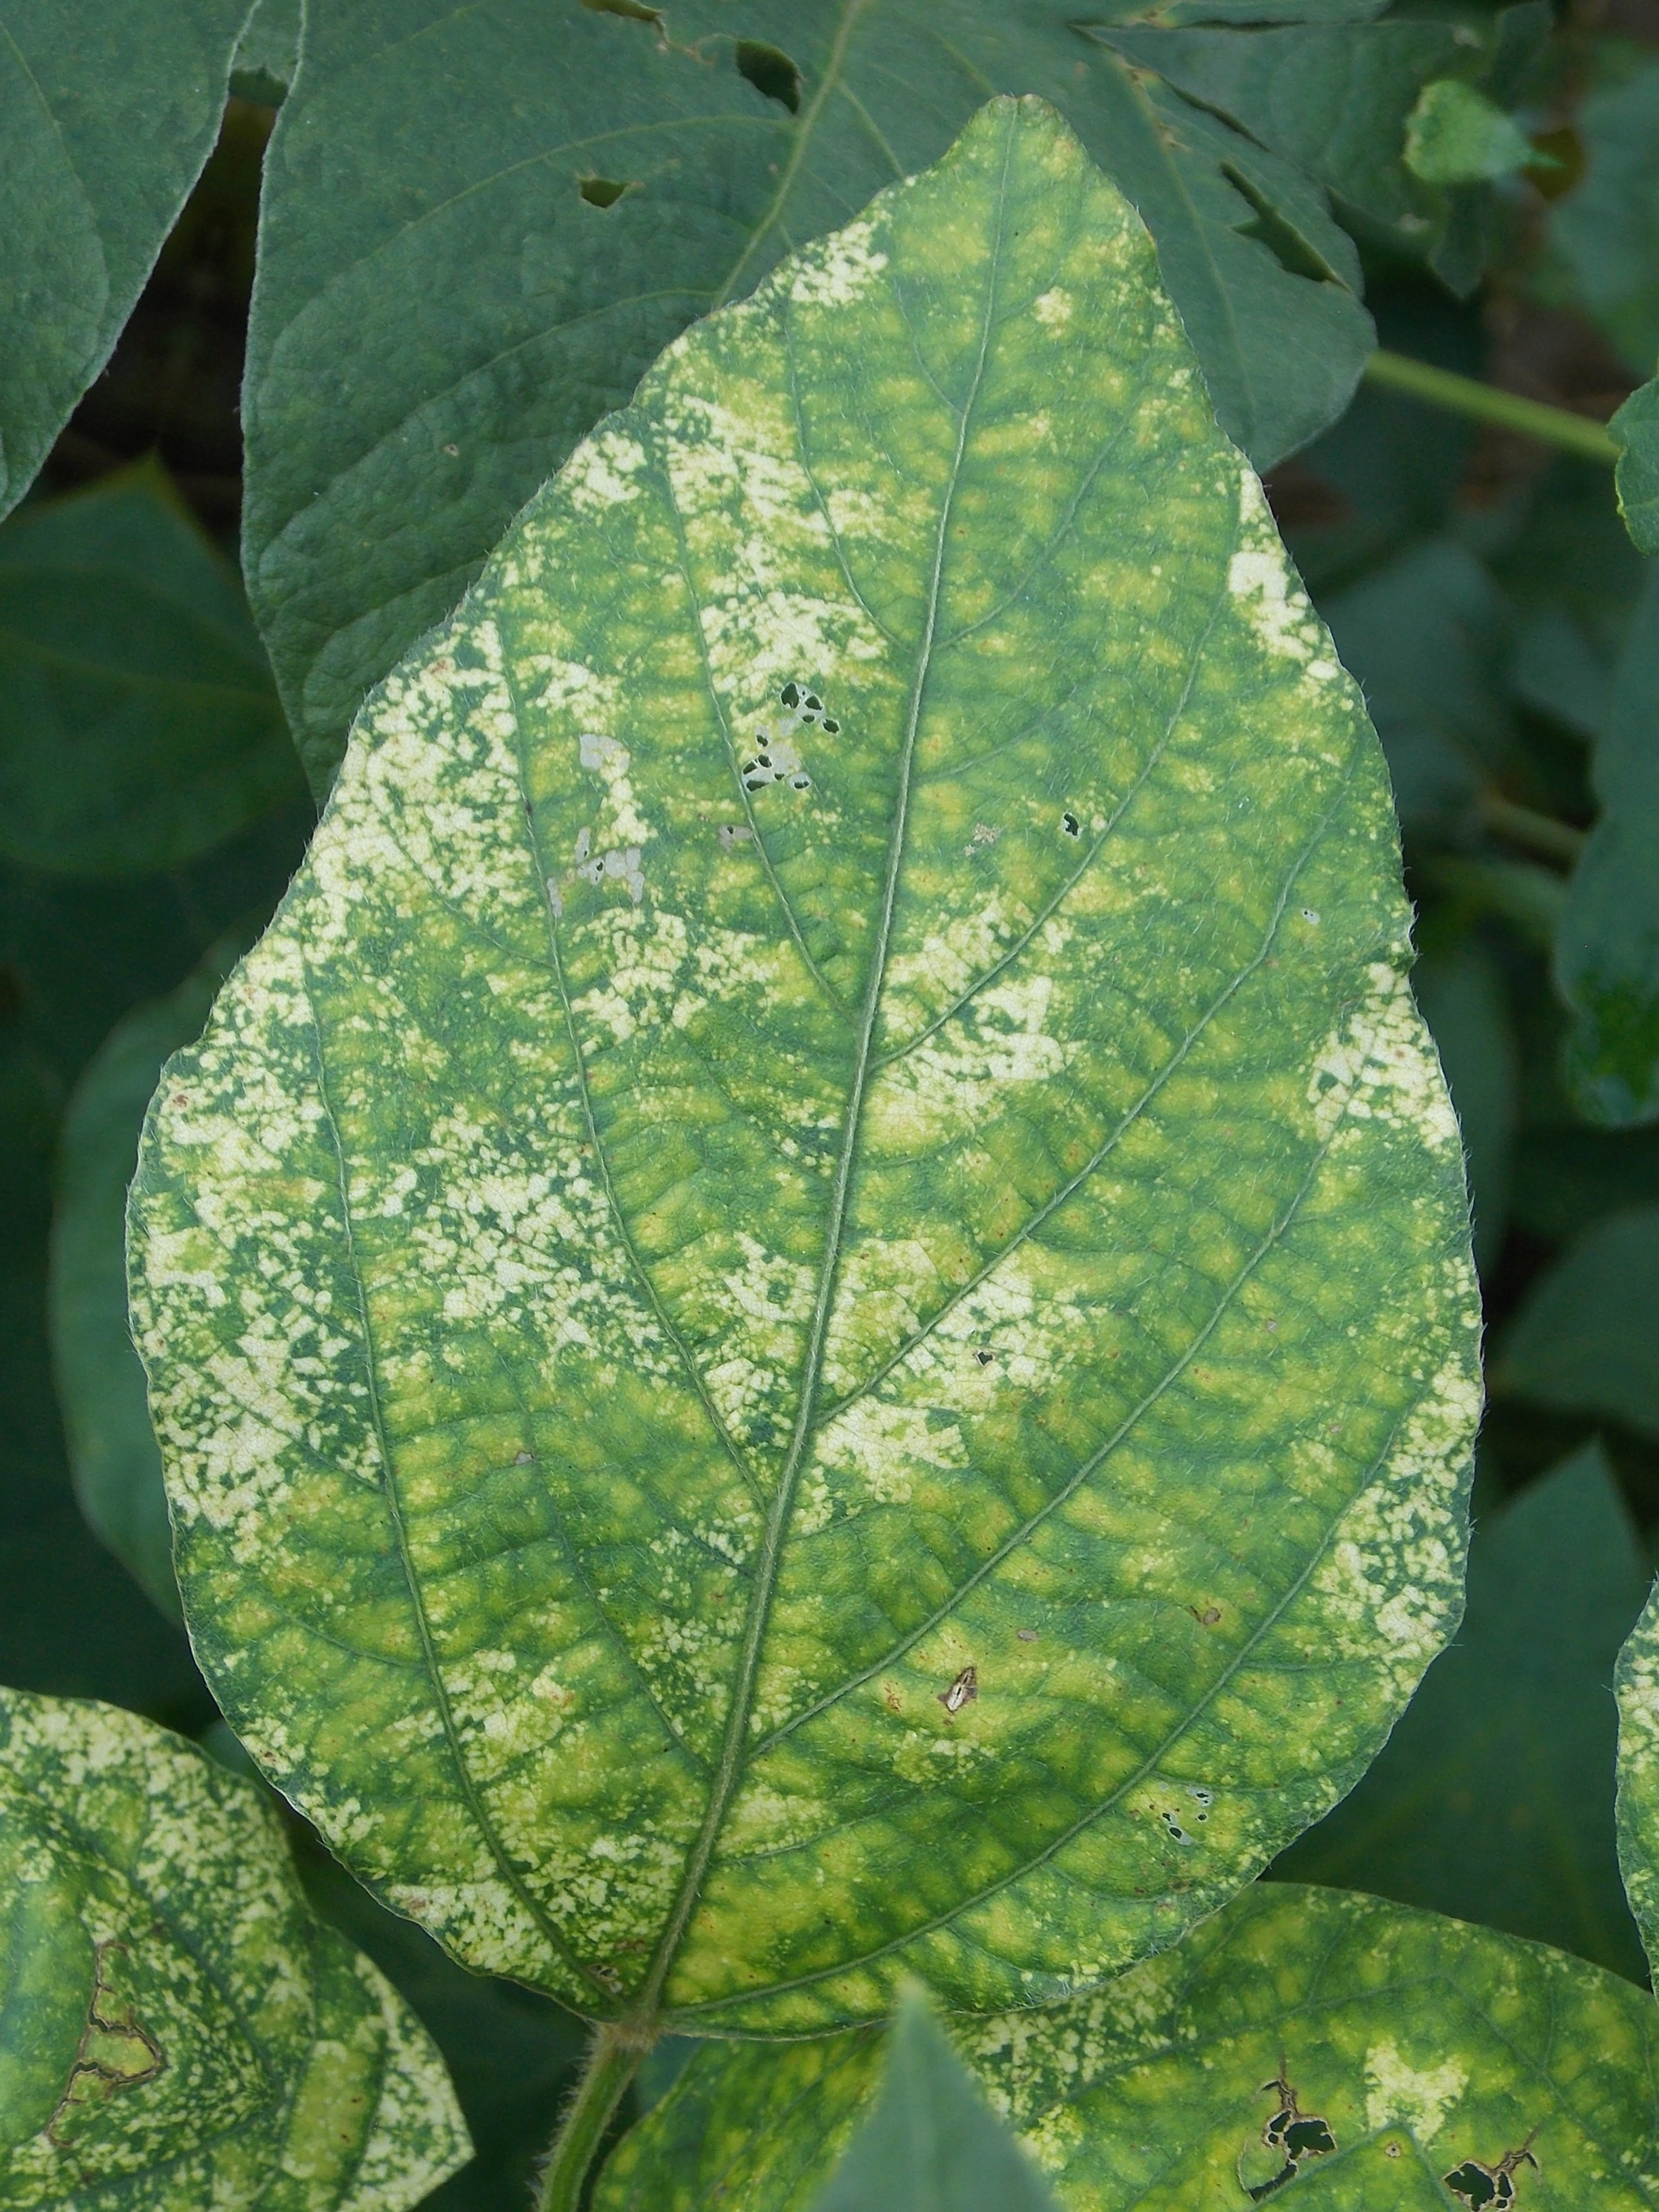
Label: Disease